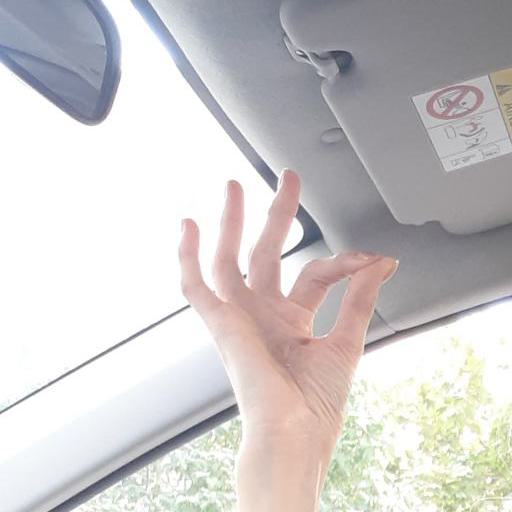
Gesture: ok